Henry Maudslay

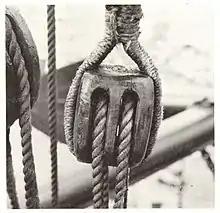
Rigging block from HMS "Victory"

Following earlier work by Samuel Bentham, his first major commission was to build a series of 42 woodworking machines to produce wooden rigging blocks (each ship required thousands) for the Navy under Sir Marc Isambard Brunel. The machines were installed in the purpose-built Portsmouth Block Mills, which still survive, including some of the original machinery. The machines were capable of making 130,000 ships' blocks a year, needing only ten unskilled men to operate them compared with the 110 skilled workers needed before their installation. This was the first well-known example of specialized machinery used for machining in an assembly-line type factory.